Jared Sullinger

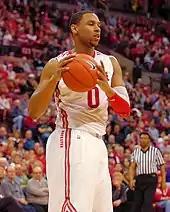
Sullinger at Ohio State

Sullinger's brother, J.J. Sullinger, also attended Ohio State and played for coach Thad Matta. For the 2010–11 season Jared Sullinger averaged 17.2 points, 10.2 rebounds and 1.2 assists in 31.7 minutes per game for the Buckeyes. Leading the Buckeyes to a 2011 Big Ten men's basketball tournament championship, being named MOP. Ohio State finished the regular season at 32–2 and was selected as the 2011 NCAA tournament's number one overall seed. The Buckeyes made it to the "Sweet Sixteen" where they lost to Kentucky 62–60. Sullinger was named a First Team All-American by Fox Sports.